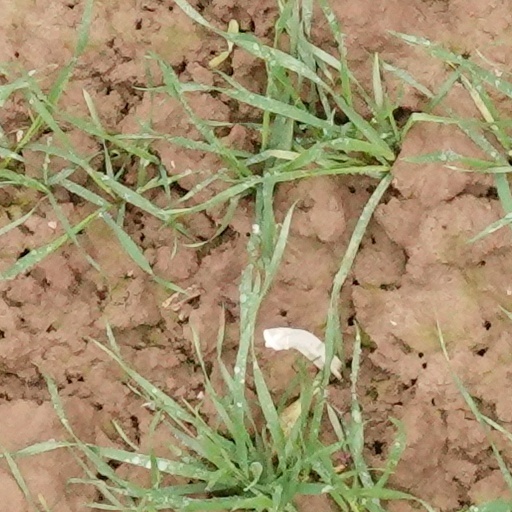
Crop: wheat